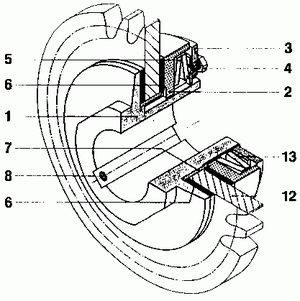
limiteur de couple
Une rondelle ressort est une rondelle qui assure une fonction ressort.